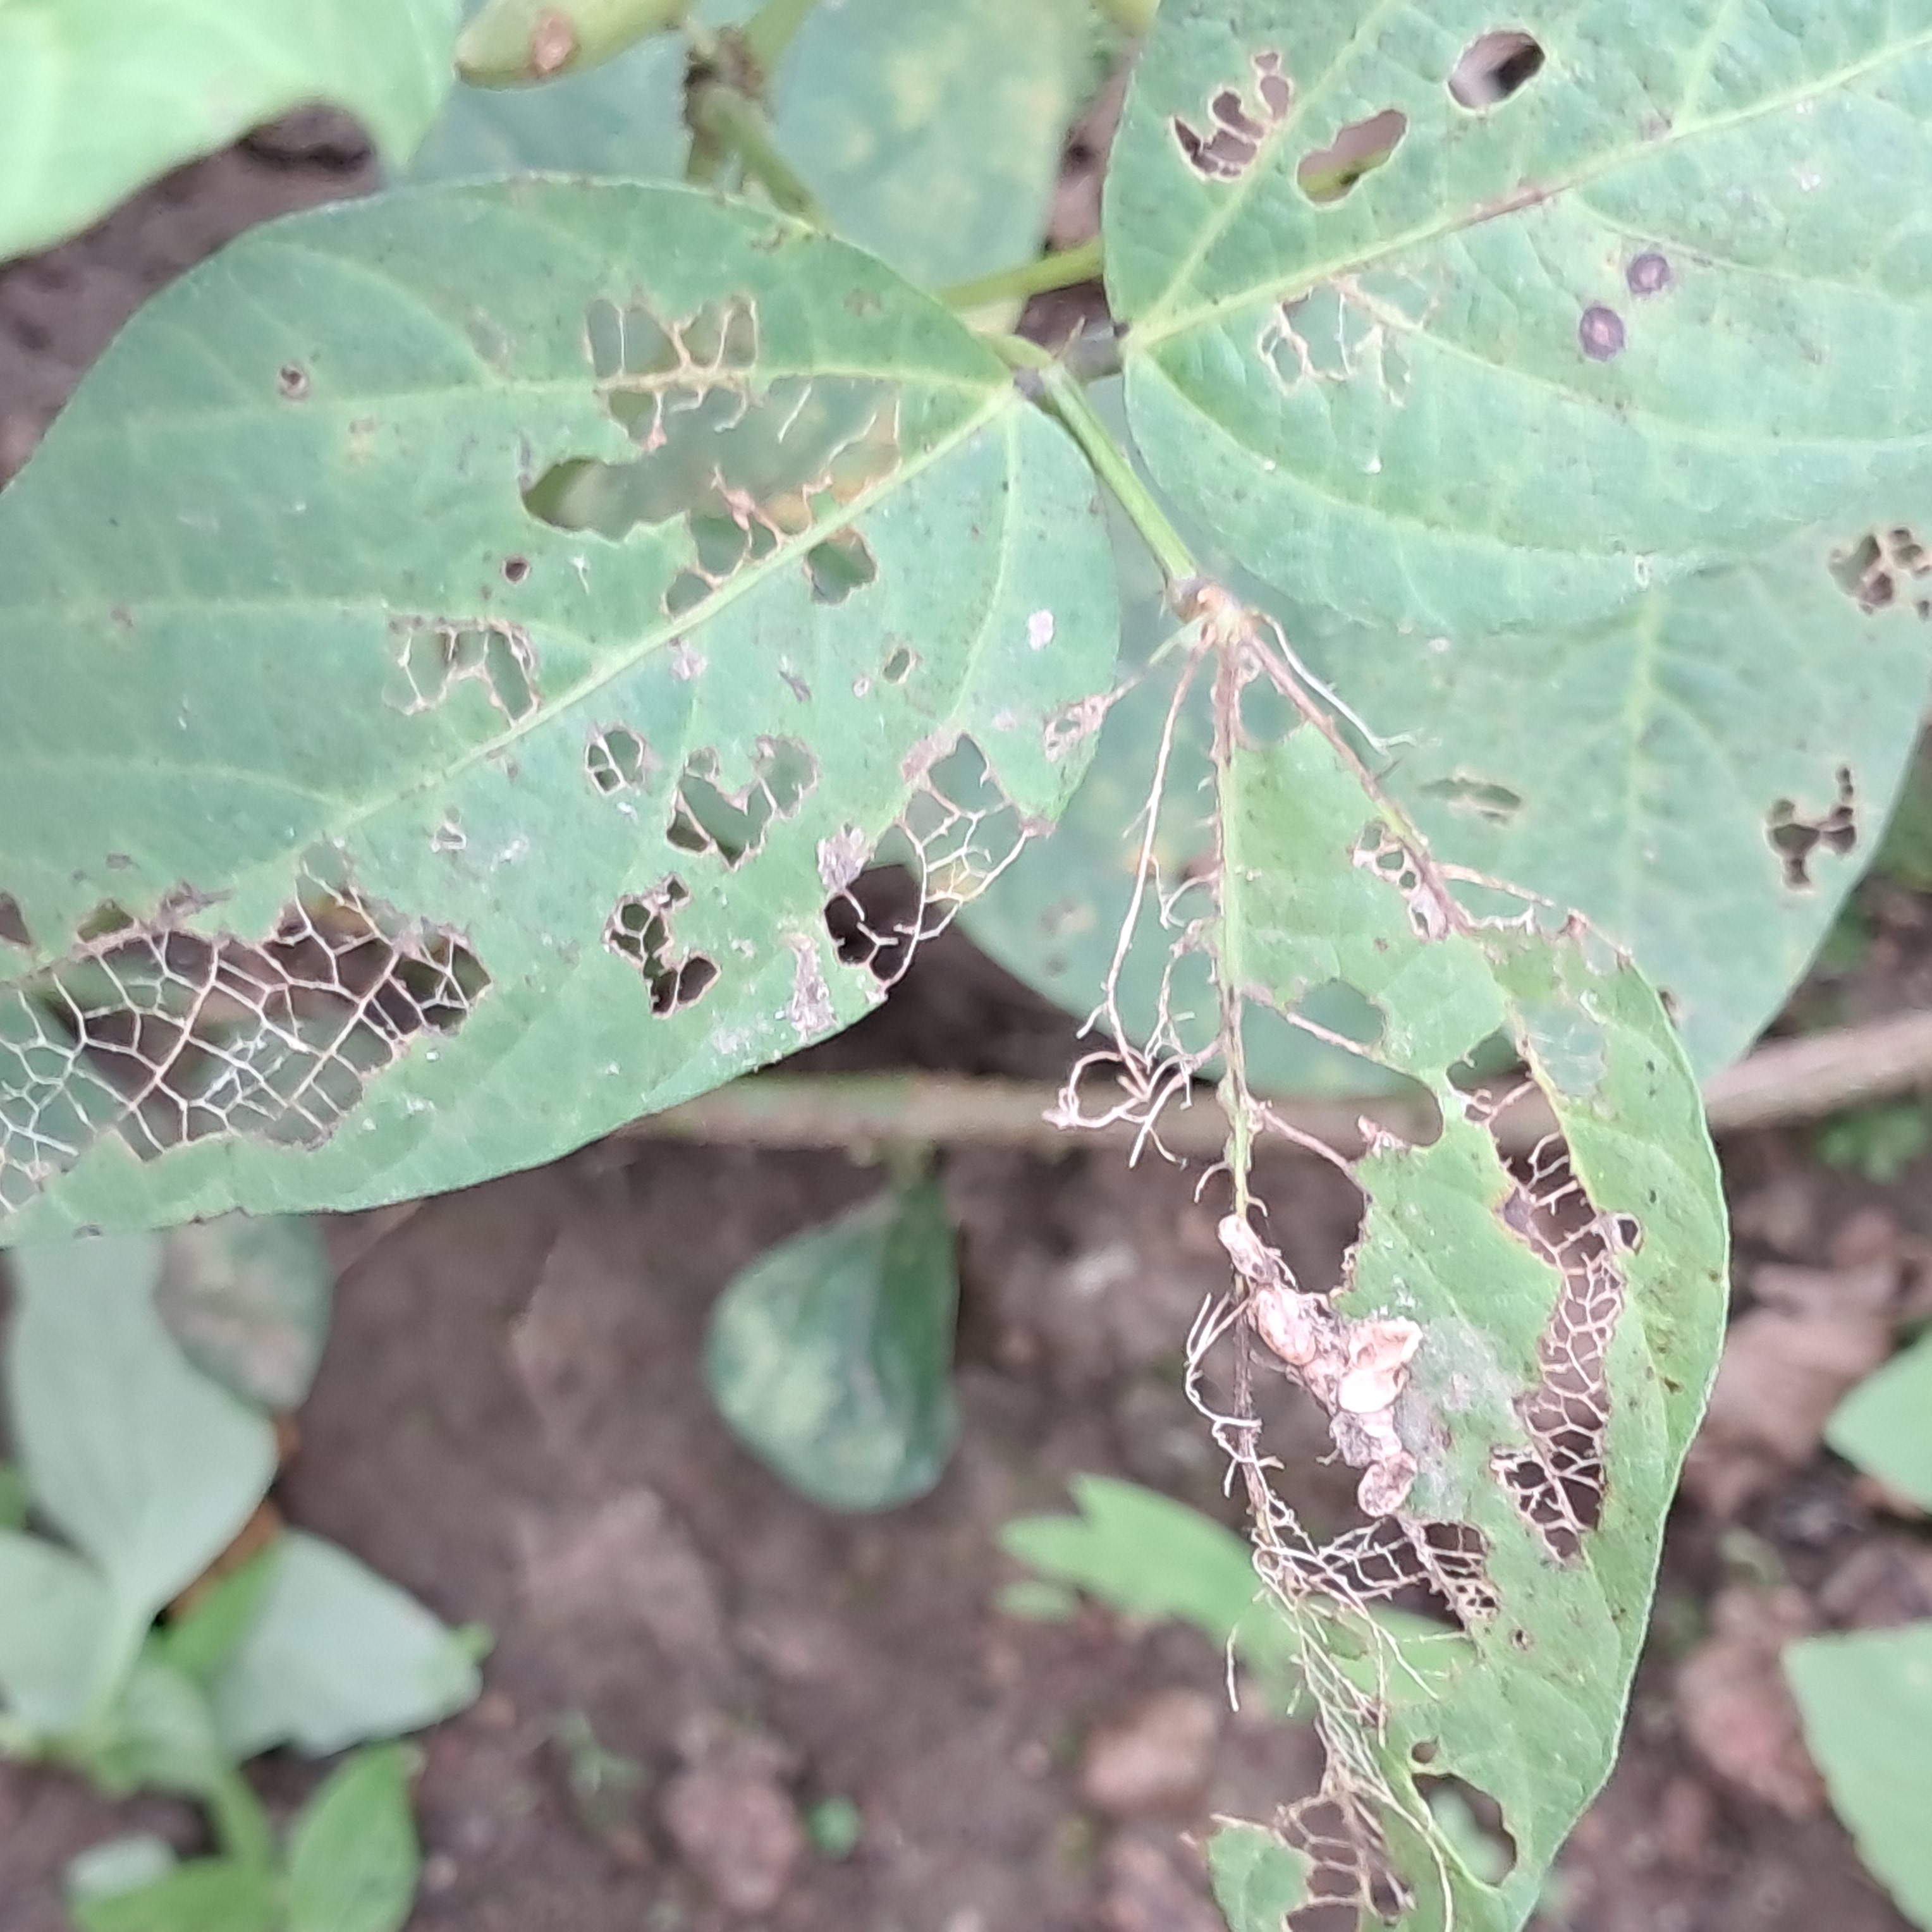
Label: Caterpillar_Semilooper_Pest